Jane Austen's literary universe

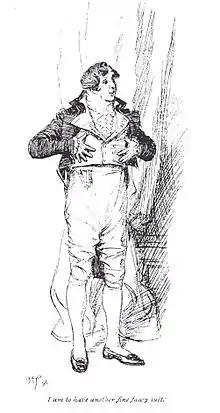
"Mansfield Park", chapter 14: the clumsy James Rushworth sees, in the theatrical role assigned to him, only the pleasure of having a nice suit. (Illustration by Hugh Thomson).

All the novels evoke a landscape of hedgerows and bocages, a metaphor for the confined, “enclosed” life the young women endure, but historically linked to the enclosure movement: Elinor prefers to remain silent when John Dashwood, to avoid giving a jewel to his half-sisters, complains about the price of fences, while he increases his fortune by participating in this movement that transforms communal land open to free grazing into private plots bordered by hedges.